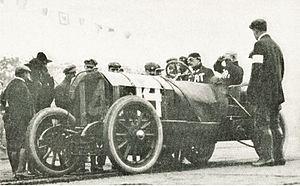
Louis Wagner, au départ du Grand Prix d'Amérique 1908 - La vie au Grand Air du 12 décembre 1908, p.424
Le Grand Prix automobile des États-Unis est un événement sportif de course automobile de Formule 1 qui a eu lieu aux États-Unis pour la première fois en 1908.